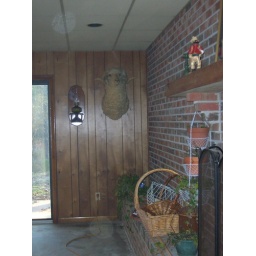
Back wall at sliding glass doors in basement